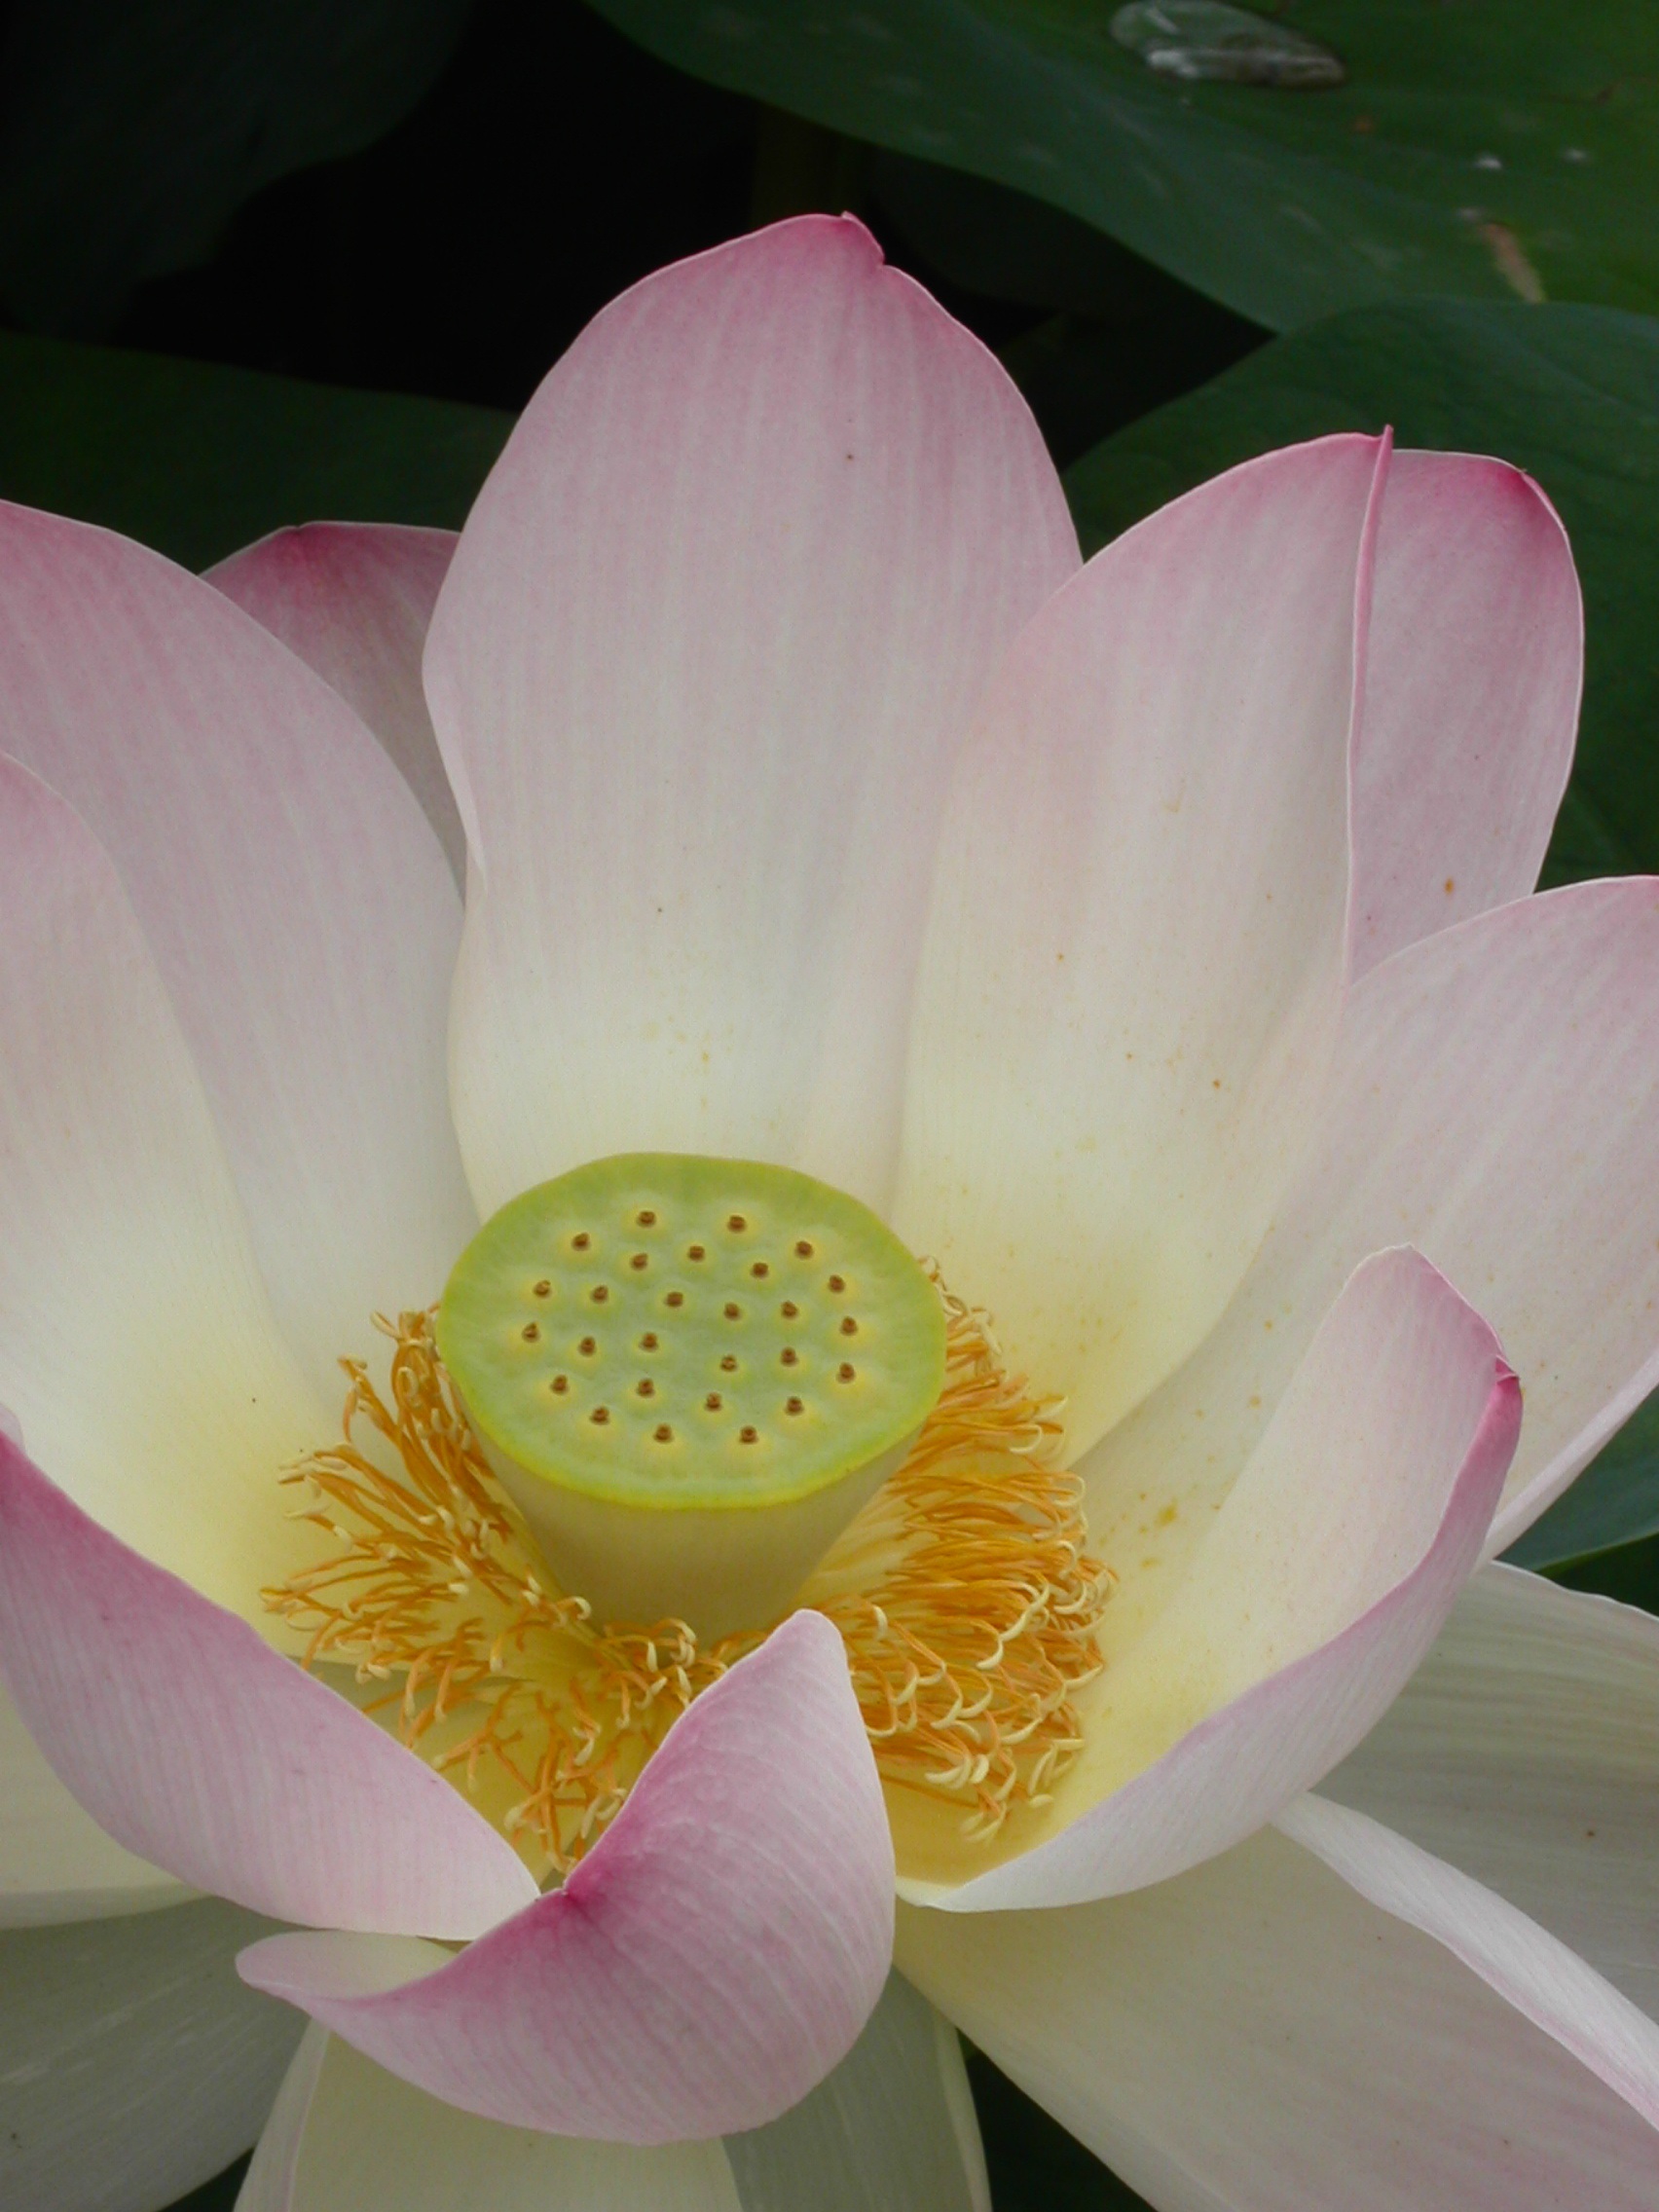
nature, blossom, plant, flower, petal, bloom, botany, pink, sacred lotus, aquatic plant, flora, flowers, lotus, lily, macro photography, lotus blossom, flowering plant, plant stem, land plant, lotus family, proteales